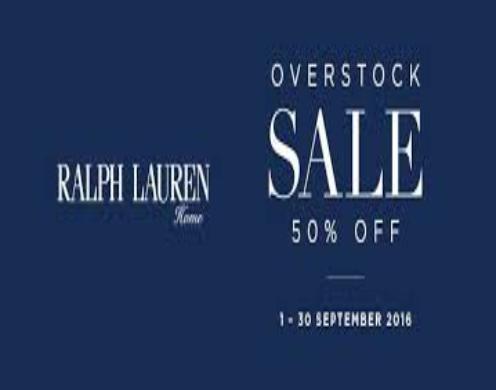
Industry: Necessities